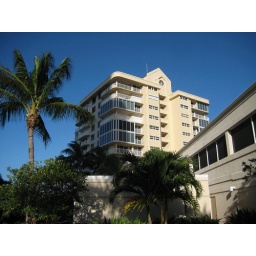
the beach house over the garage